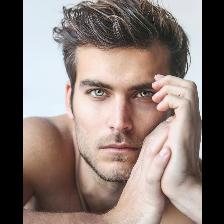
Label: Human